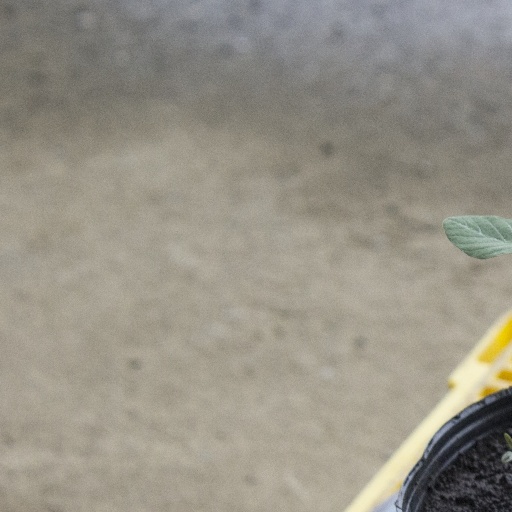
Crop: soybean